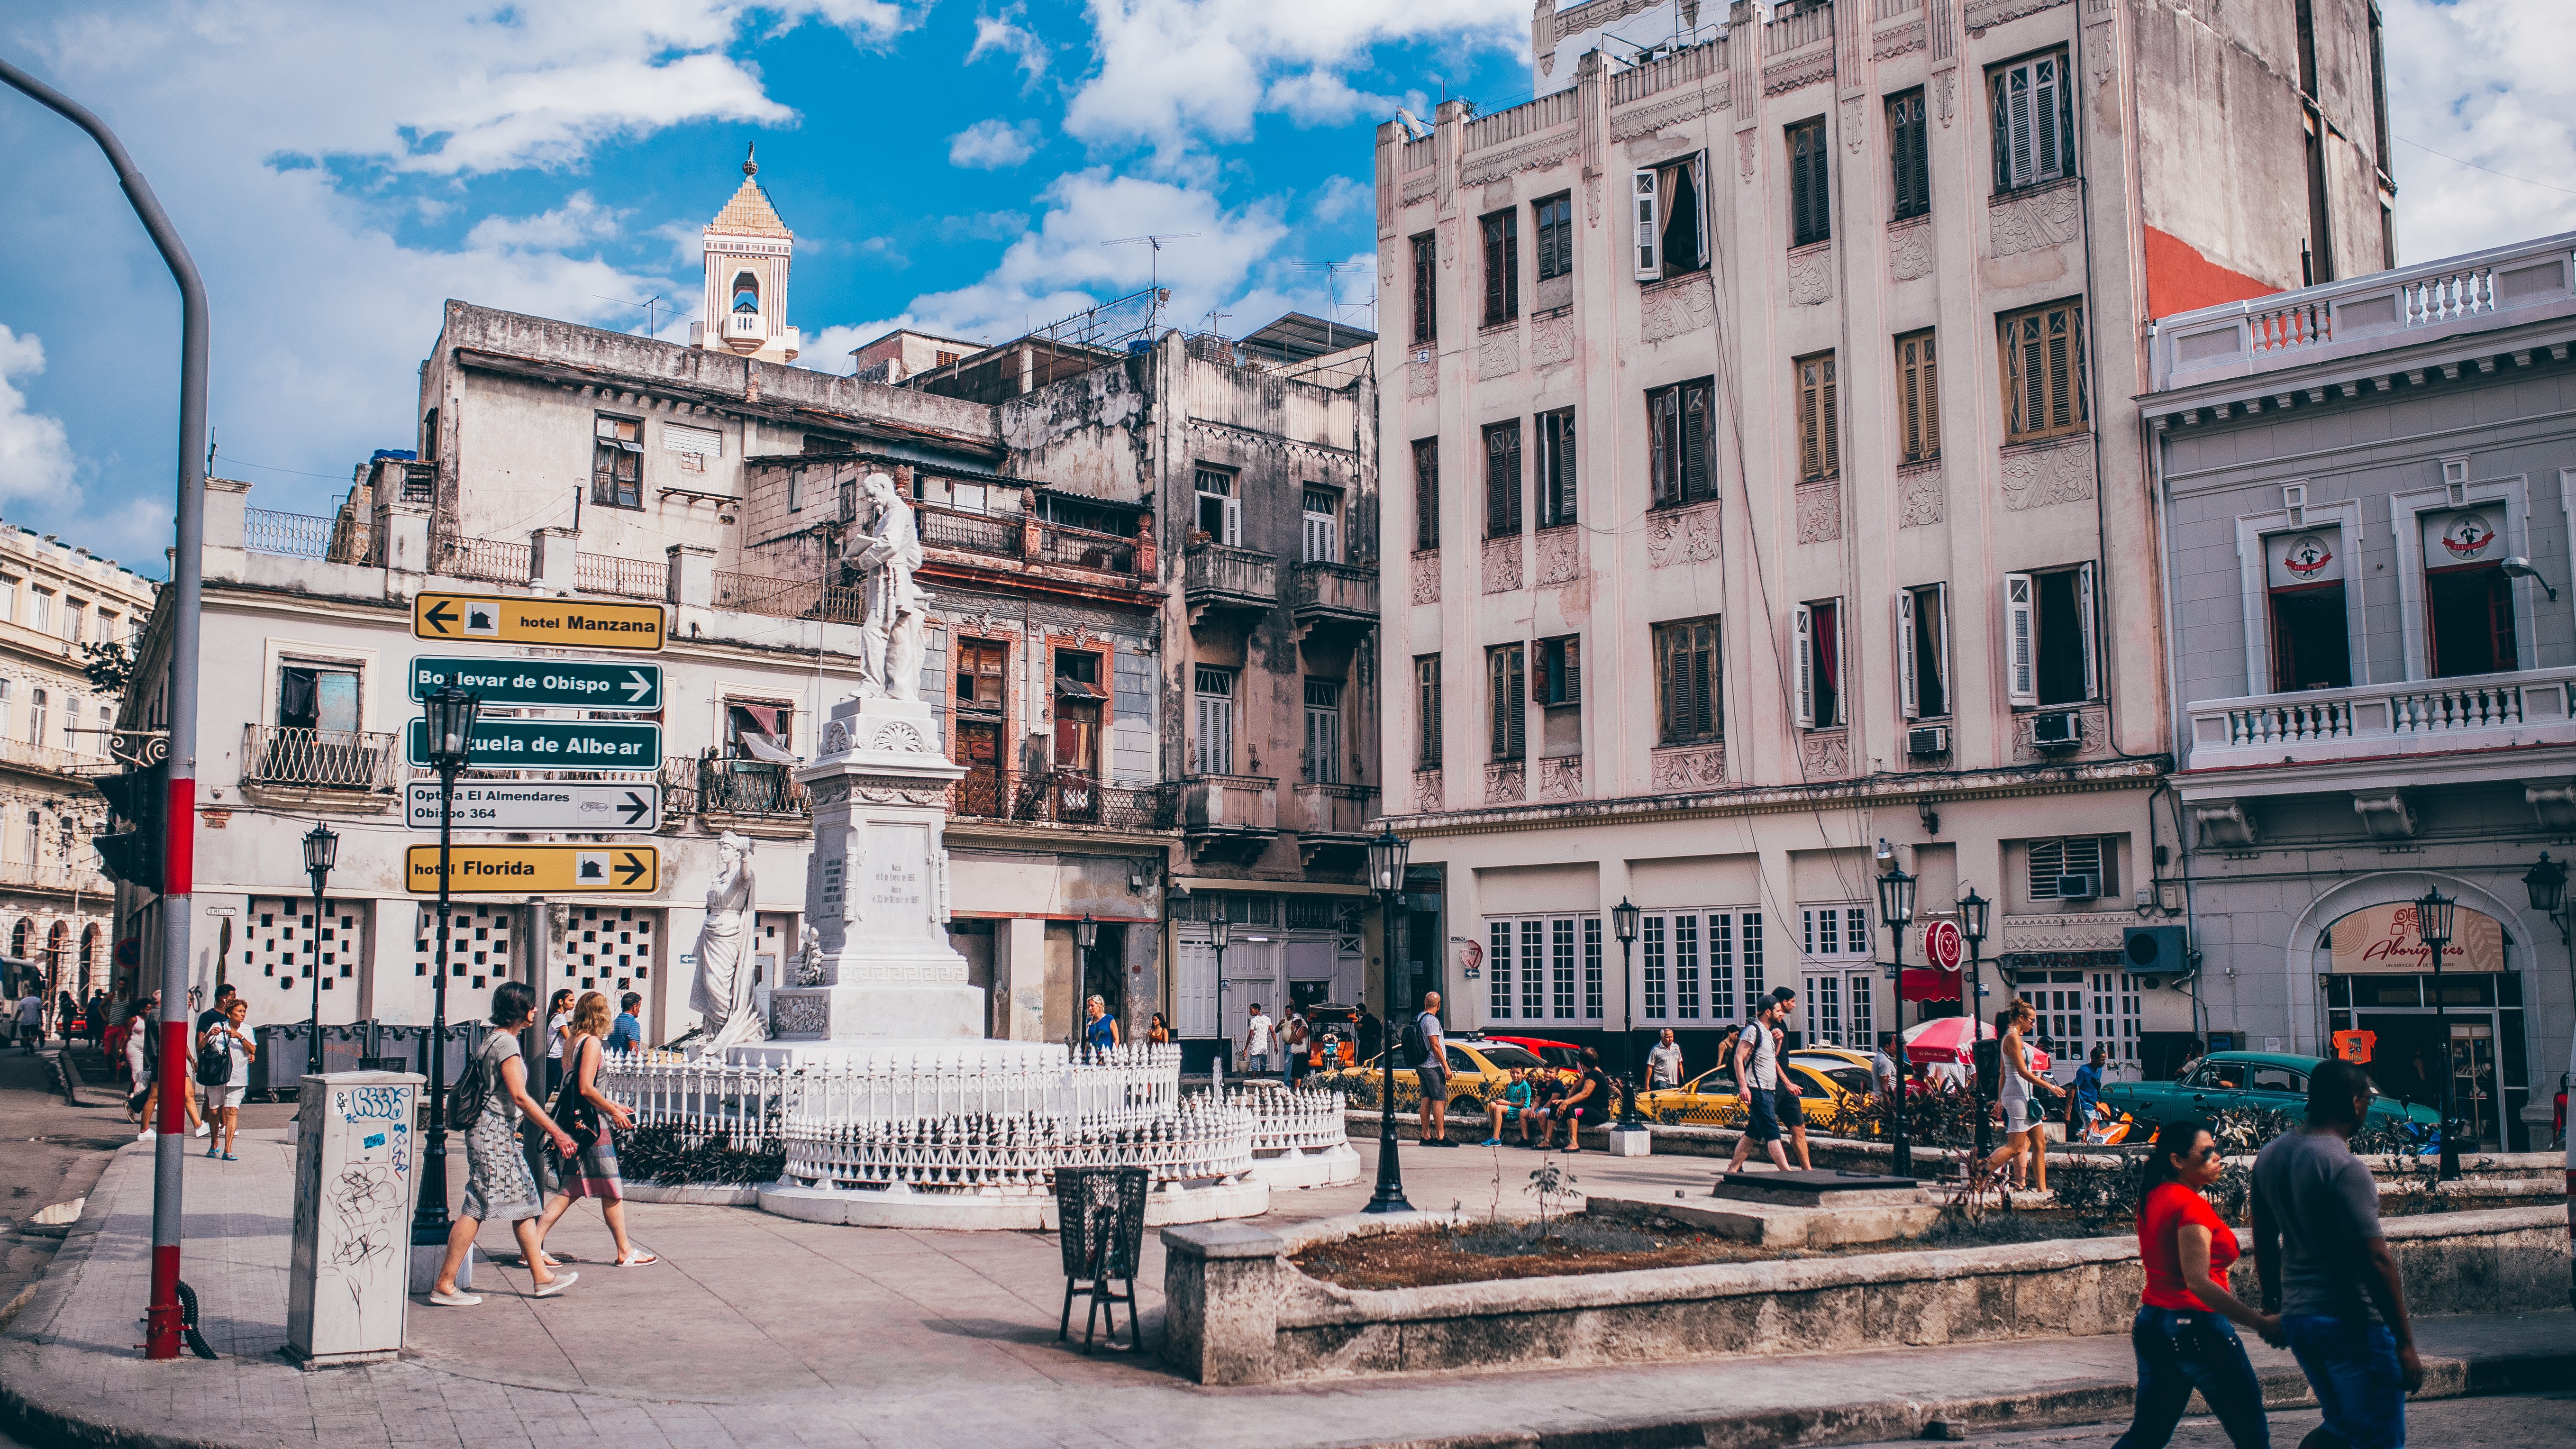
city, town, human settlement, building, town square, architecture, public space, street, sky, urban area, neighbourhood, plaza, facade, mixed use, tourism, metropolis, downtown, pedestrian, road, travel, urban design, vacation, nonbuilding structure